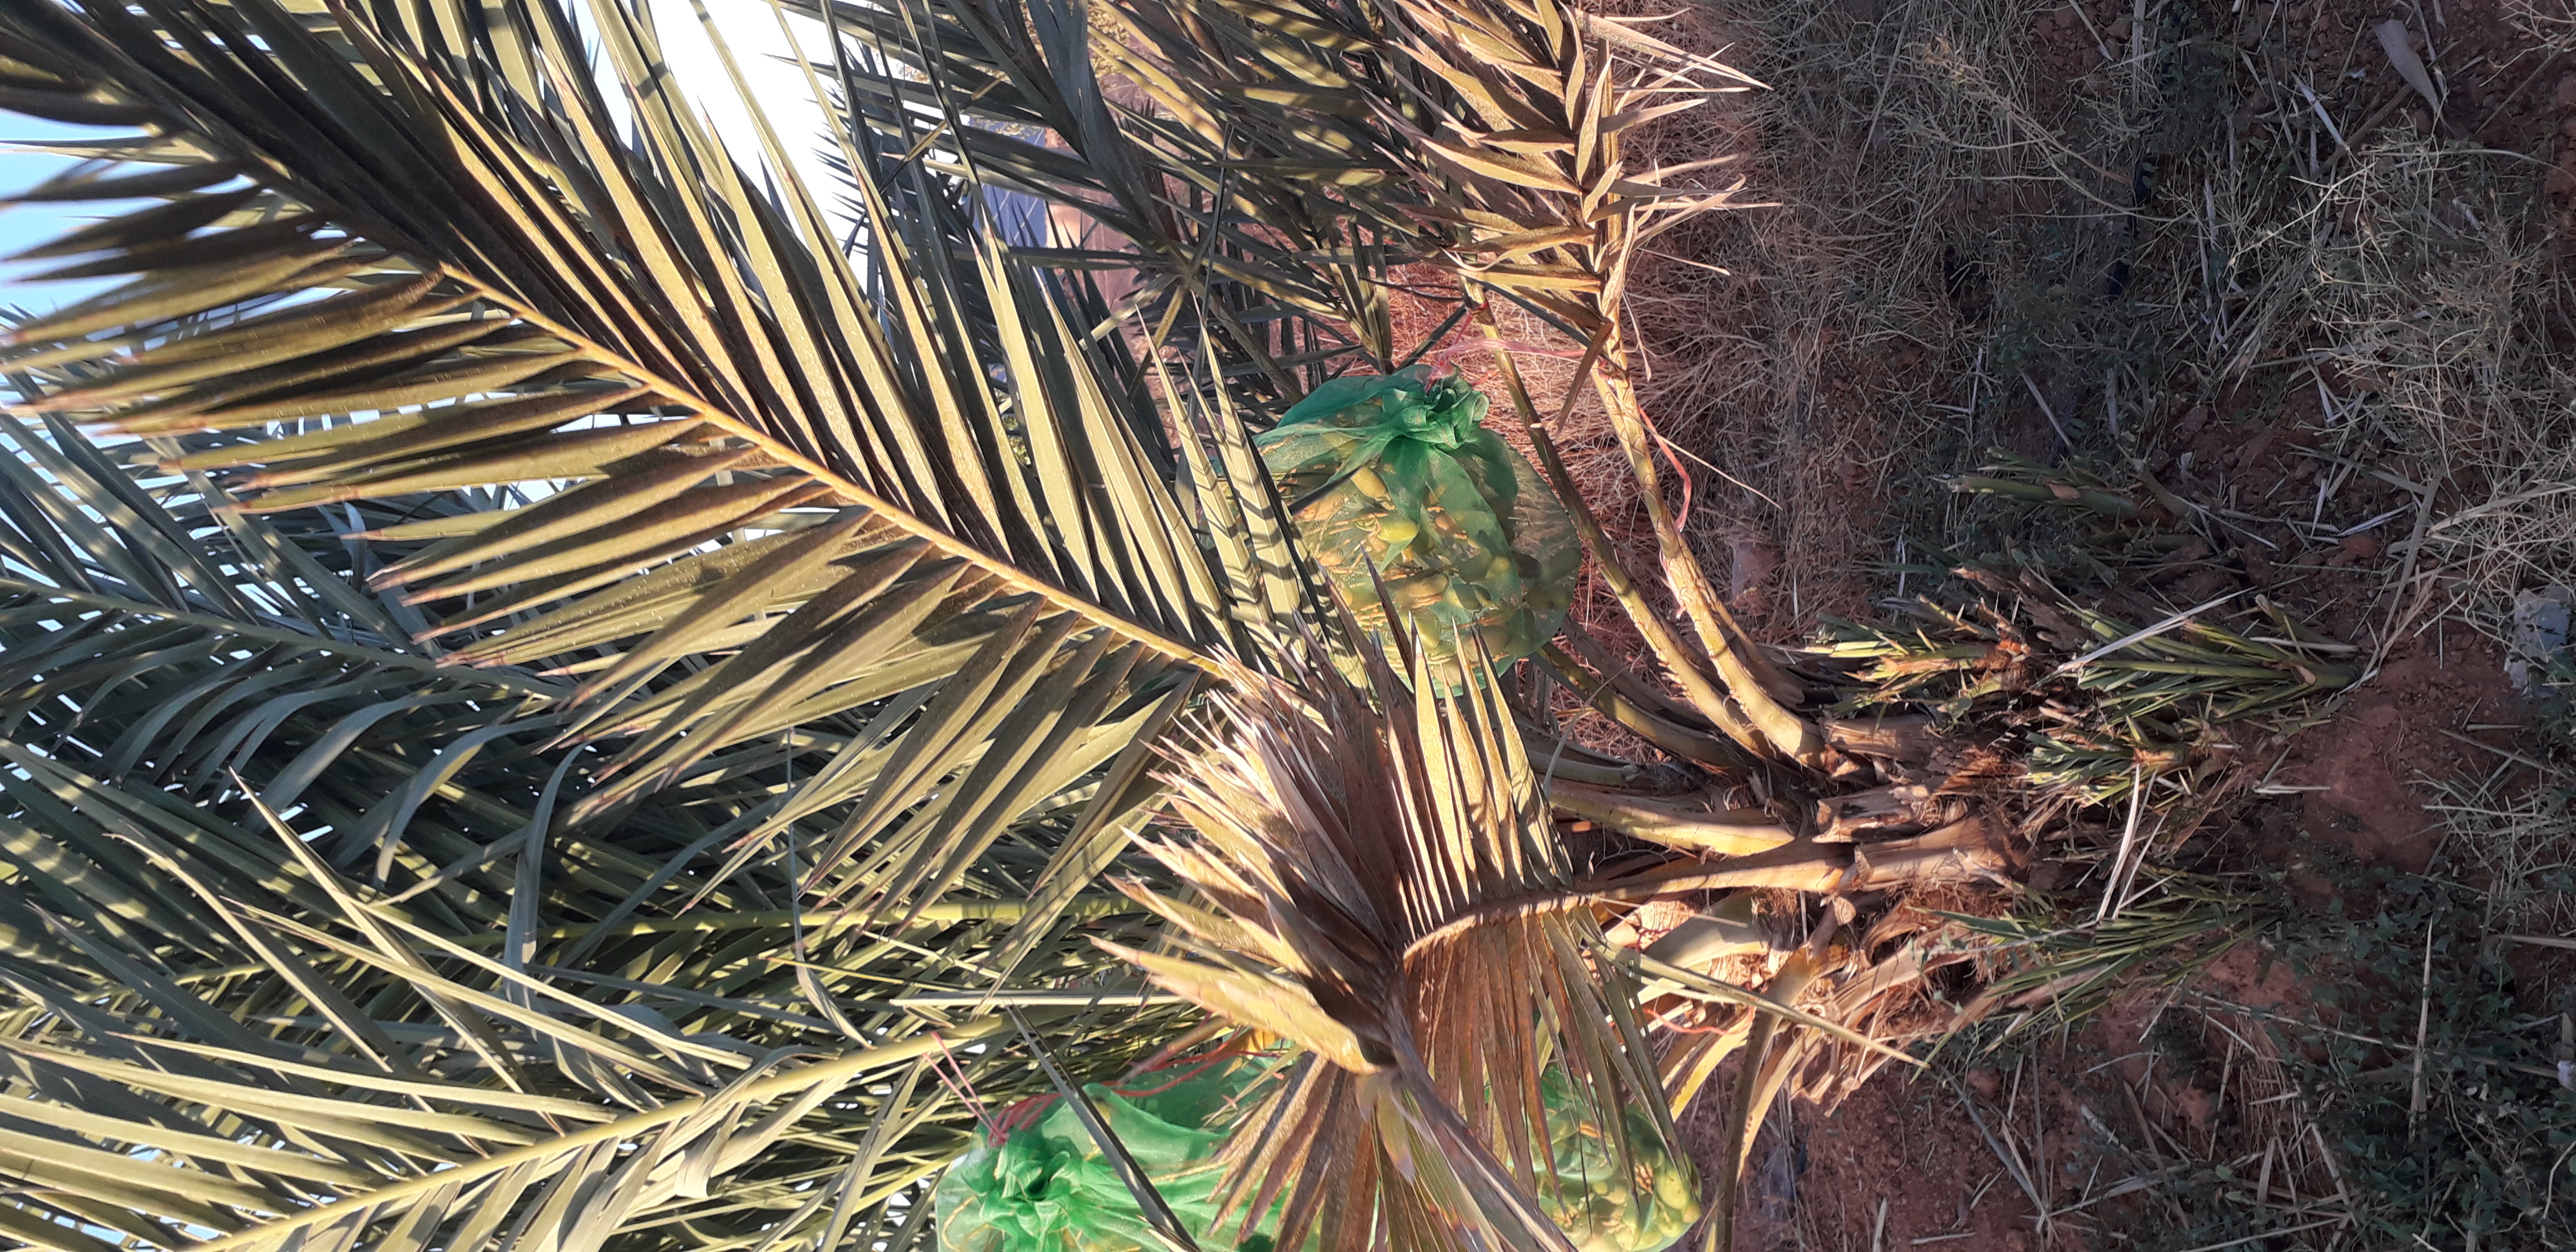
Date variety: Boumajhoul